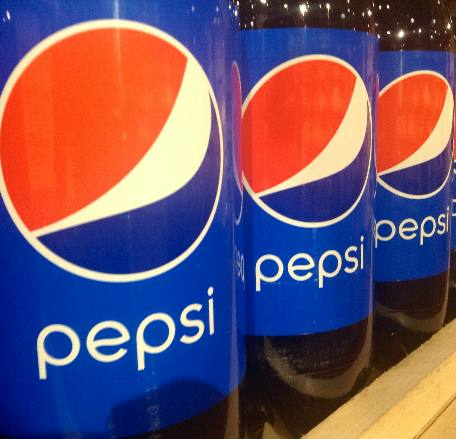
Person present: No